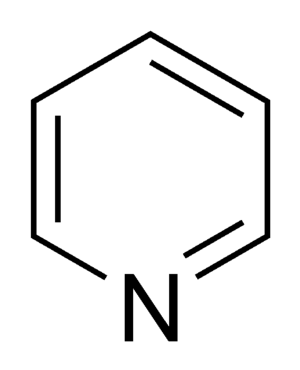
Les noyaux aromatiques simples, aussi appelés aromatiques simples, sont des composés aromatiques qui contiennent uniquement un système cyclique plan conjugué. La plupart d'entre eux portent des noms triviaux.
Les composés organiques sont les composés dont un des éléments chimiques constitutifs est le carbone, à quelques exceptions près. Ces composés peuvent être d’origine naturelle ou produits par synthèse.